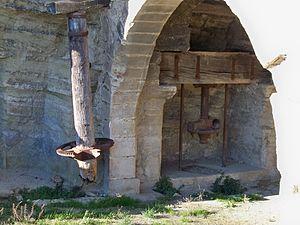
Moulin à huile troglodityque de Saignon (84), France
Les olives de Nîmes sont protégées par une appellation d'origine contrôlée depuis un décret pris par l'INAO, le 2 mai 1995 et reconnues par l'Europe comme une Appellation d'origine protégée.
L'huile d'olive de Nîmes est protégée par une appellation d'origine contrôlée depuis un décret pris par l'INAO le 17 novembre 2007. Elle est produite dans les environs de Nîmes et dans le nord-est du département de l'Hérault en France. L'AOC huile d'olive de Nîmes est reconnue par l'Europe comme une appellation d'origine protégée.
Saignon est une commune française située dans le département de Vaucluse, en région Provence-Alpes-Côte d'Azur.